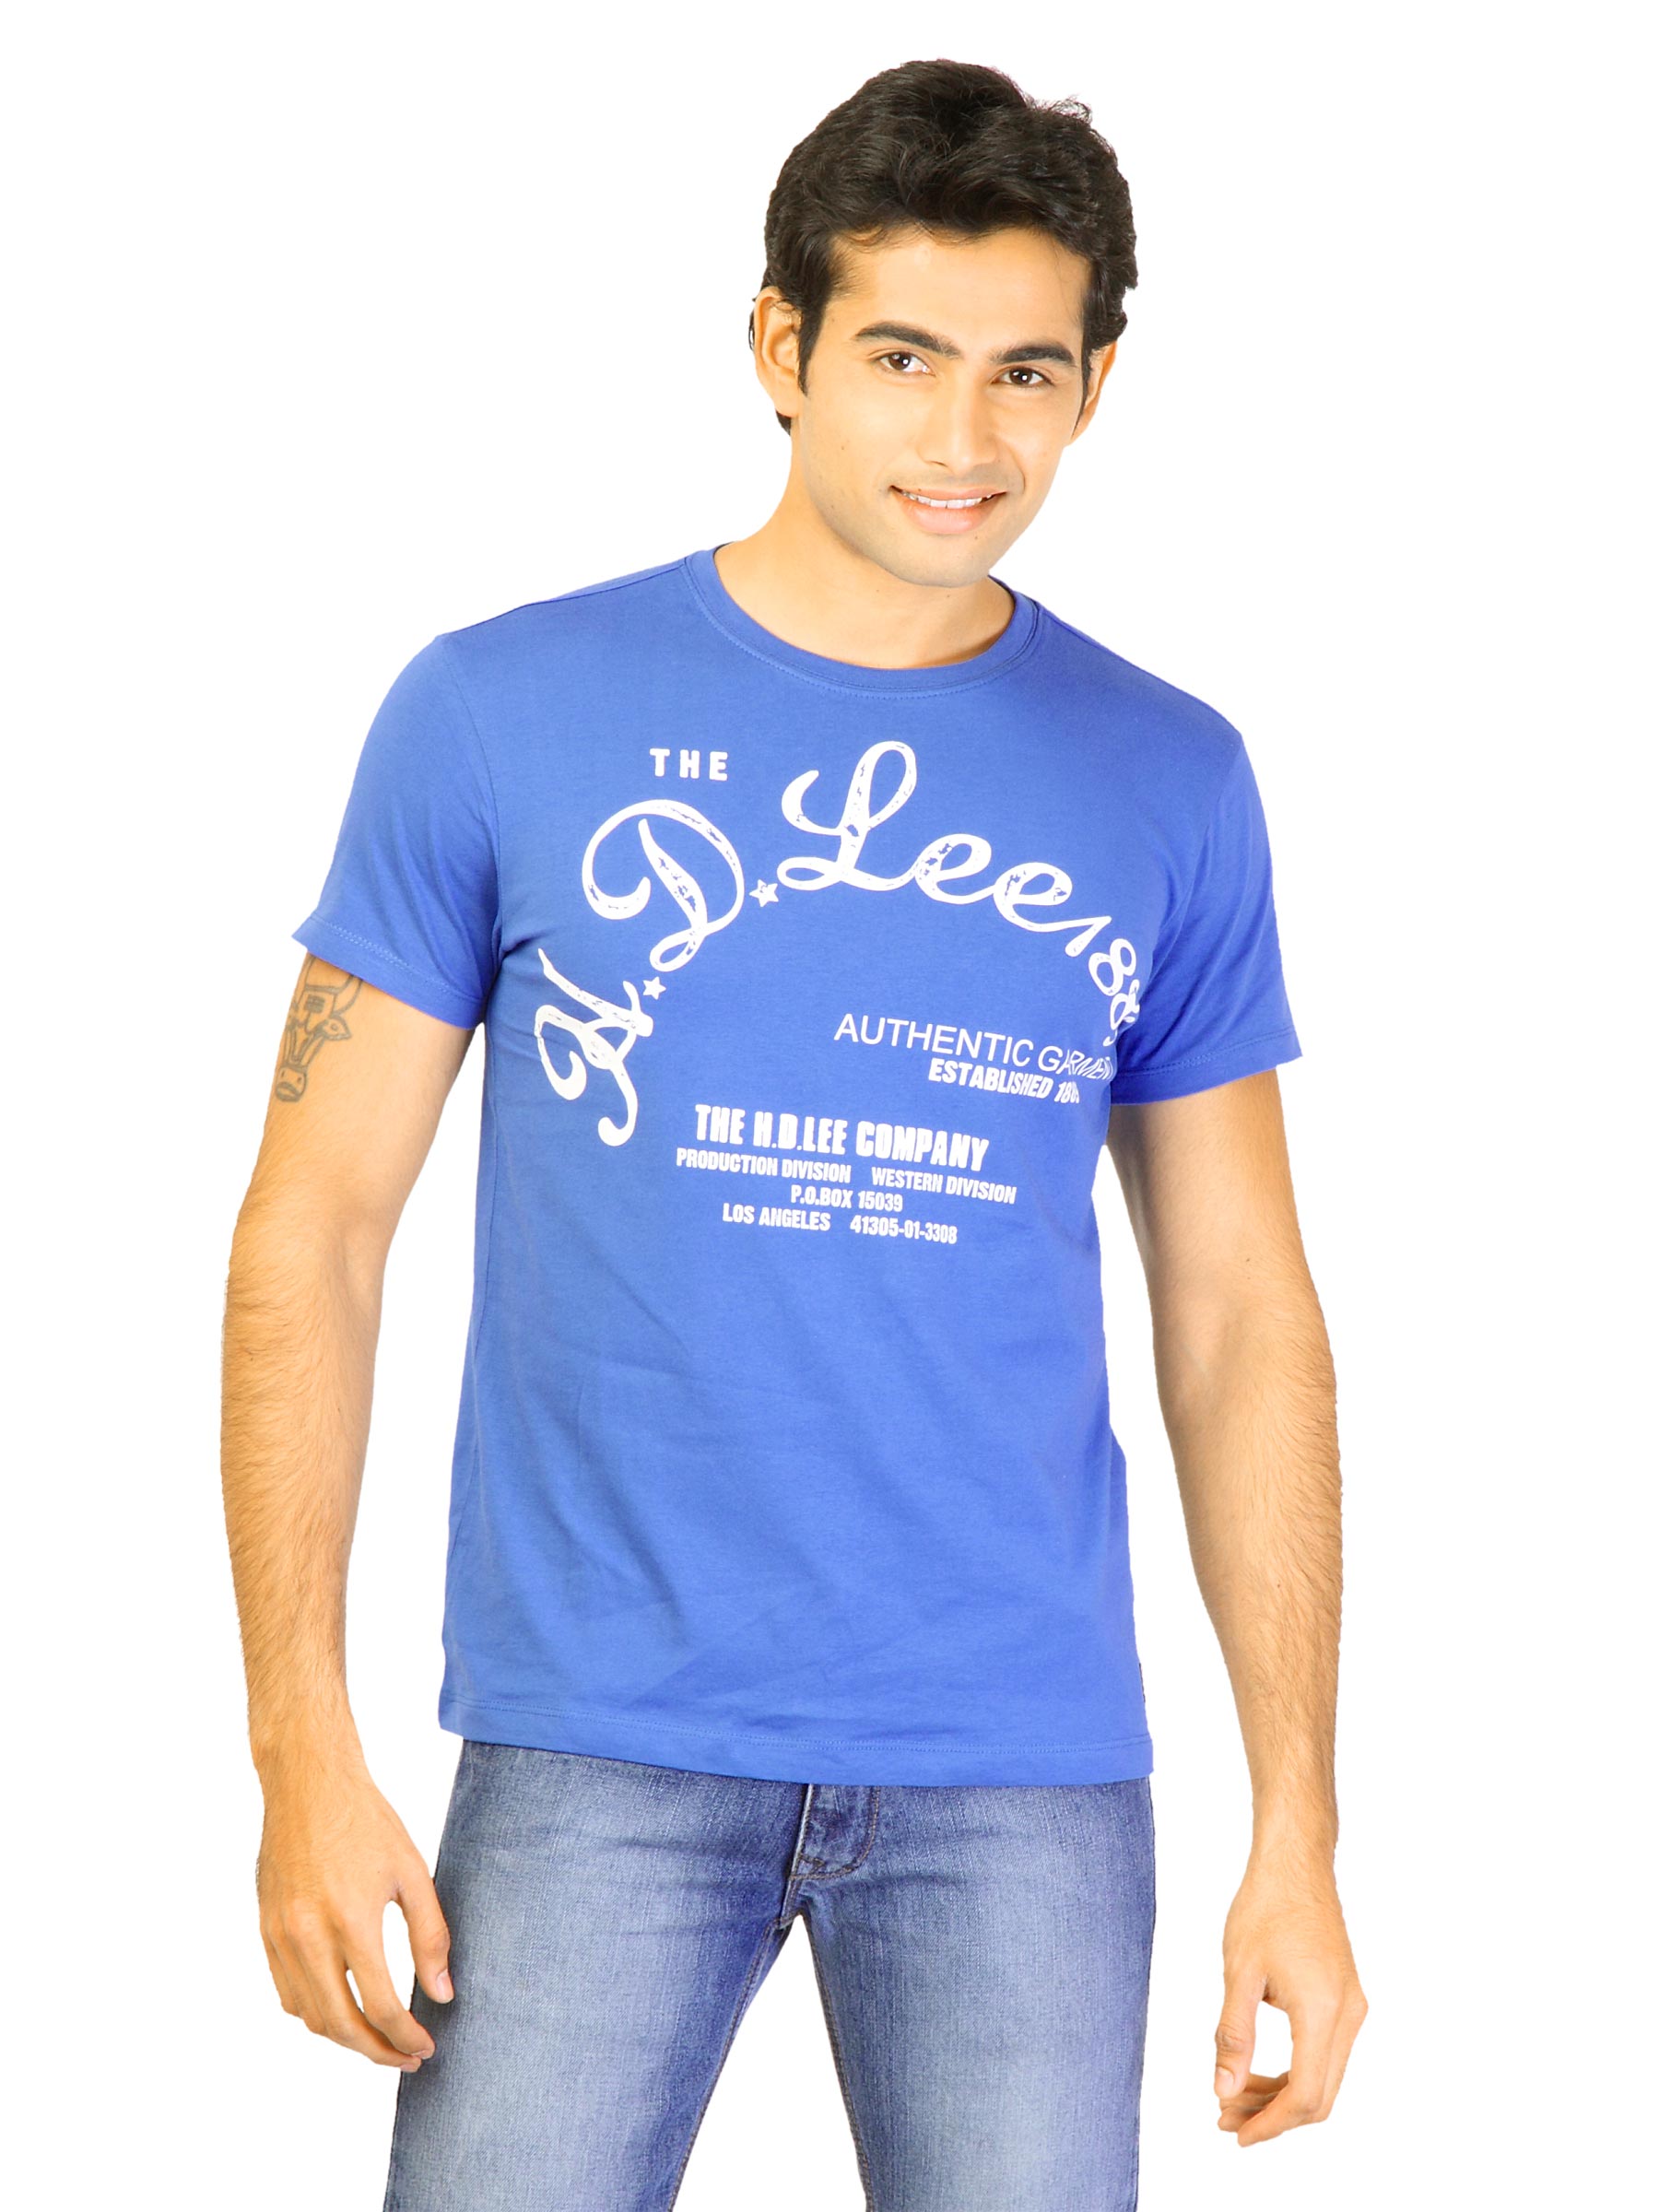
Lee Men Printed Blue Tshirts
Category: Apparel / Topwear / Tshirts
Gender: Men
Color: Blue
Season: Fall 2011
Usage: Casual